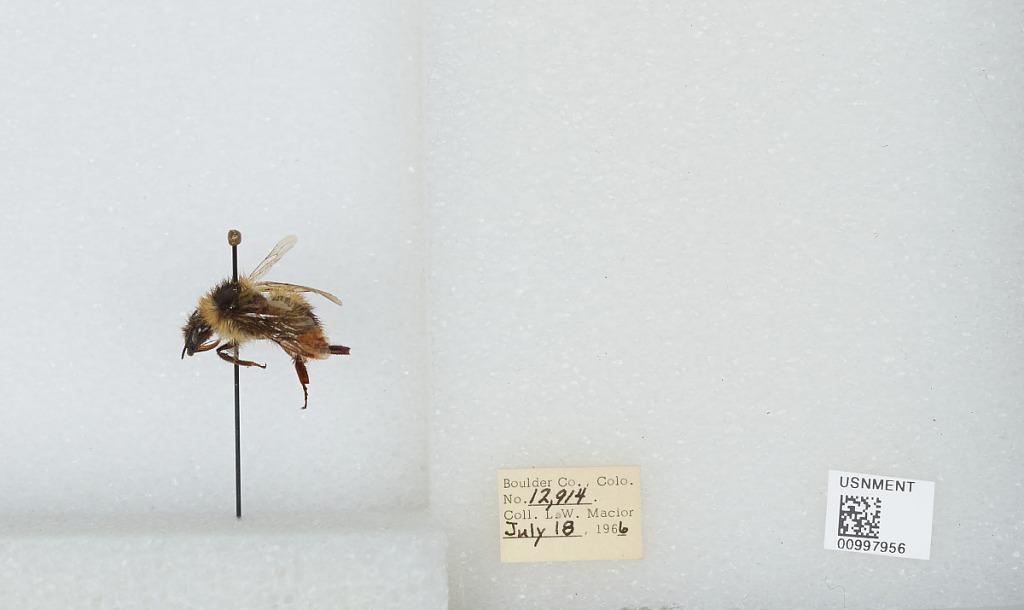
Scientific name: Bombus (Alpinobombus) balteatus Dahlbom
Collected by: L. Macior
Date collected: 1966-7-18
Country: United States
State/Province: Colorado
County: Boulder
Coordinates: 40.0275, -105.252